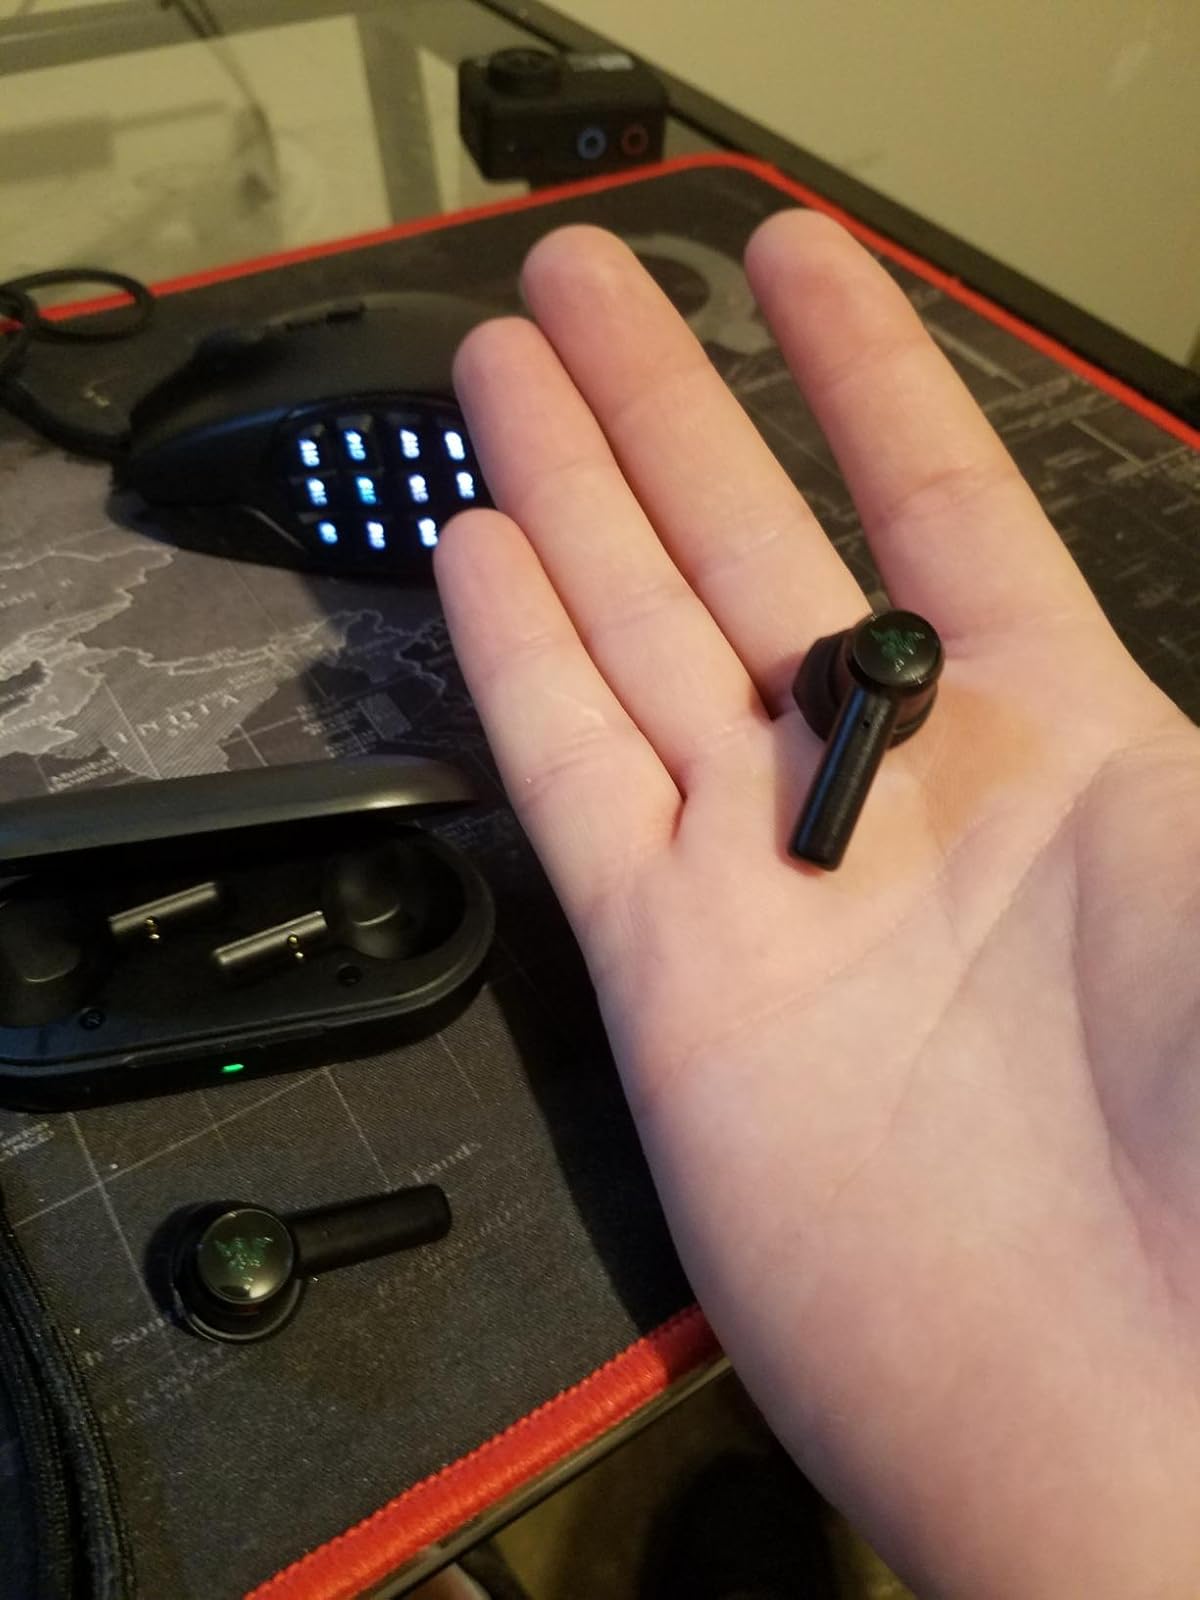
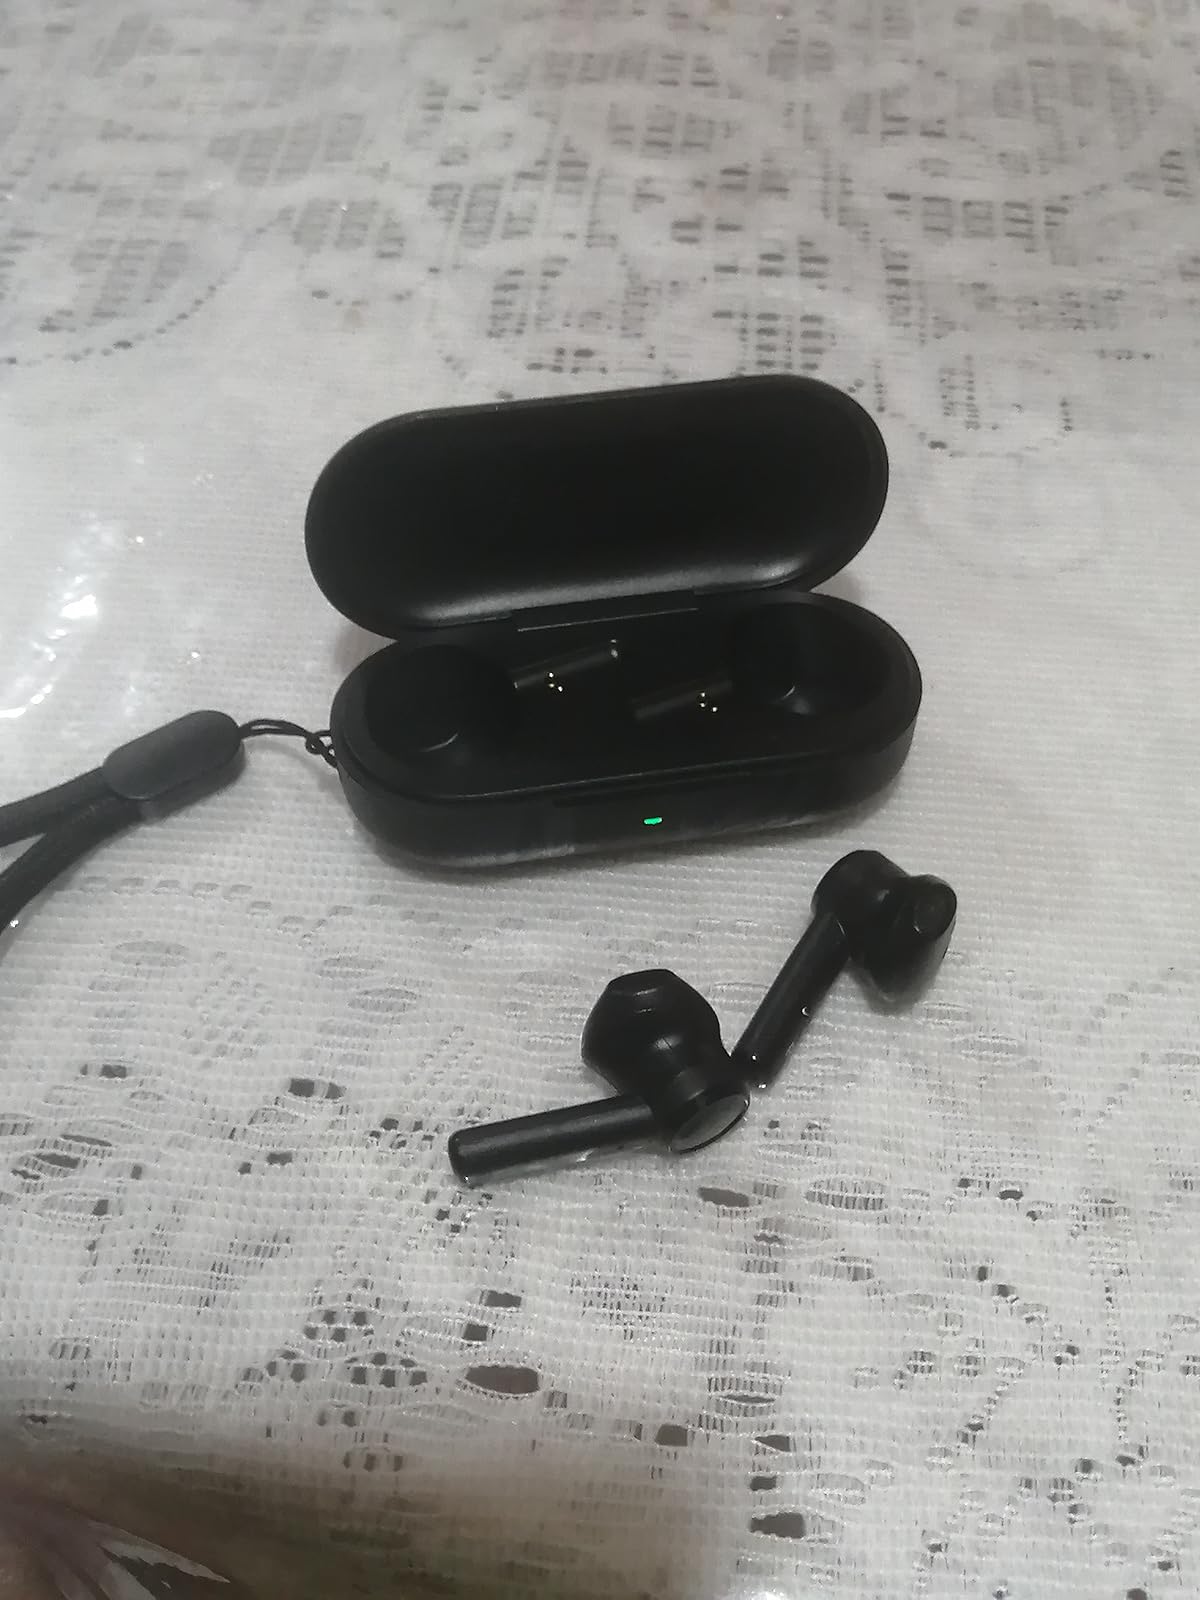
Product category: earbuds
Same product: yes